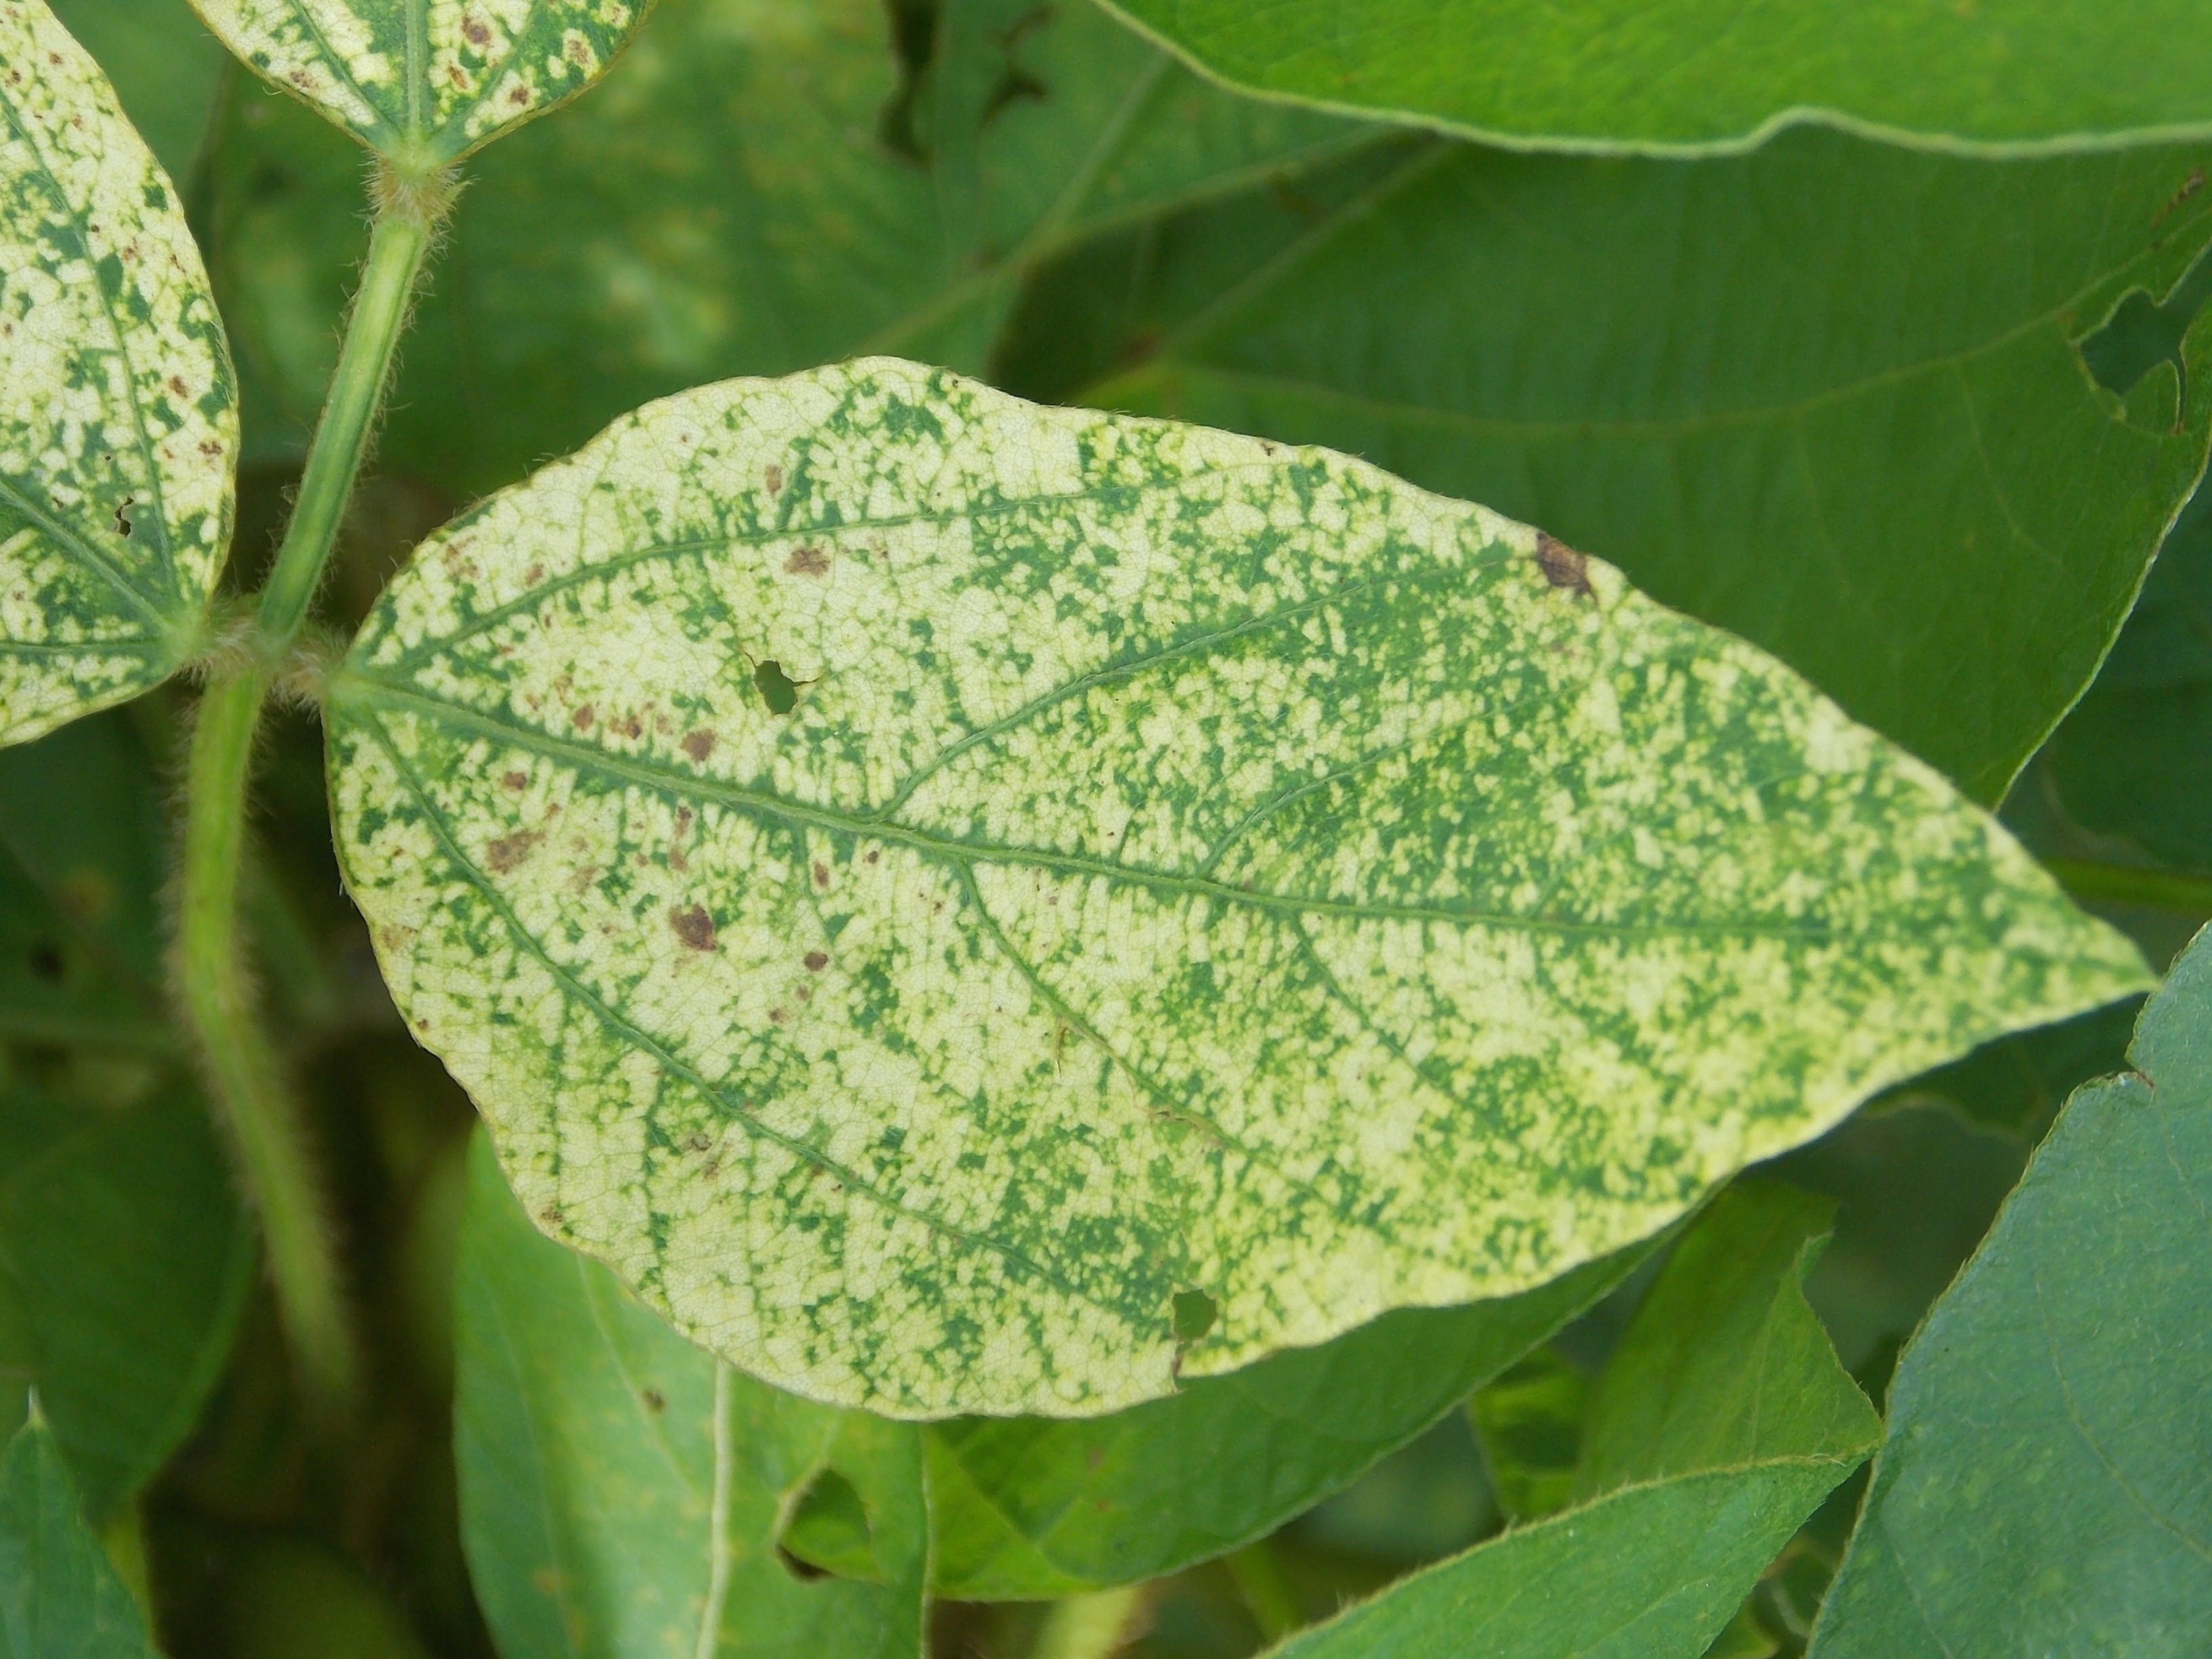
Label: Disease